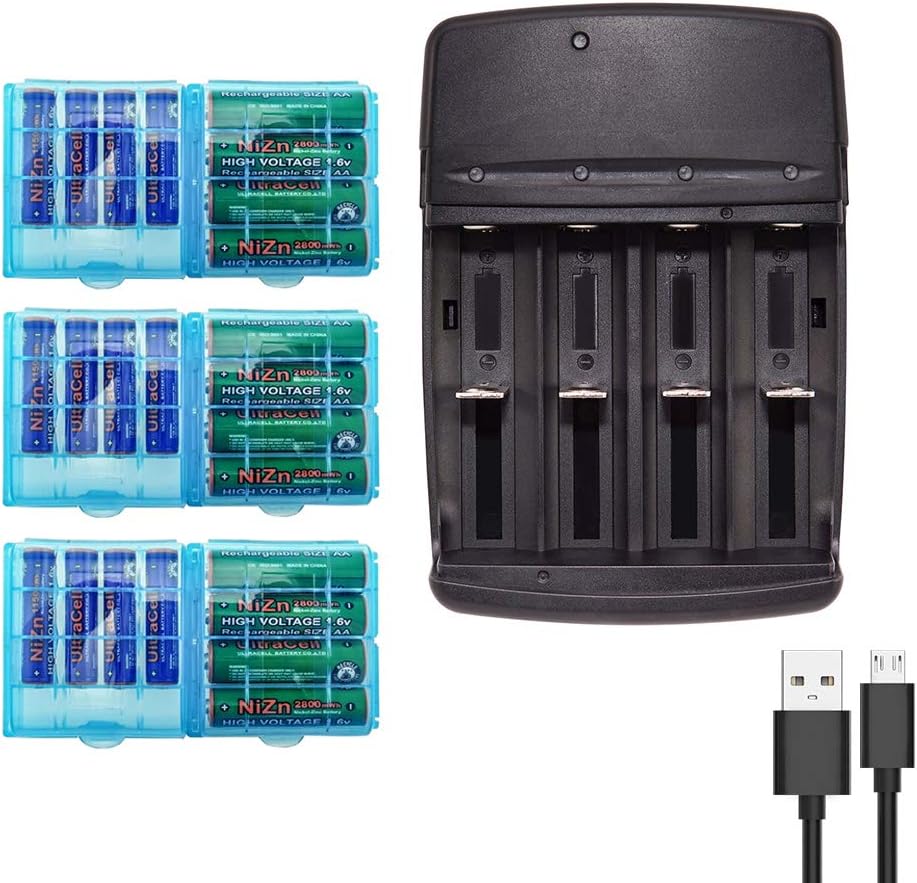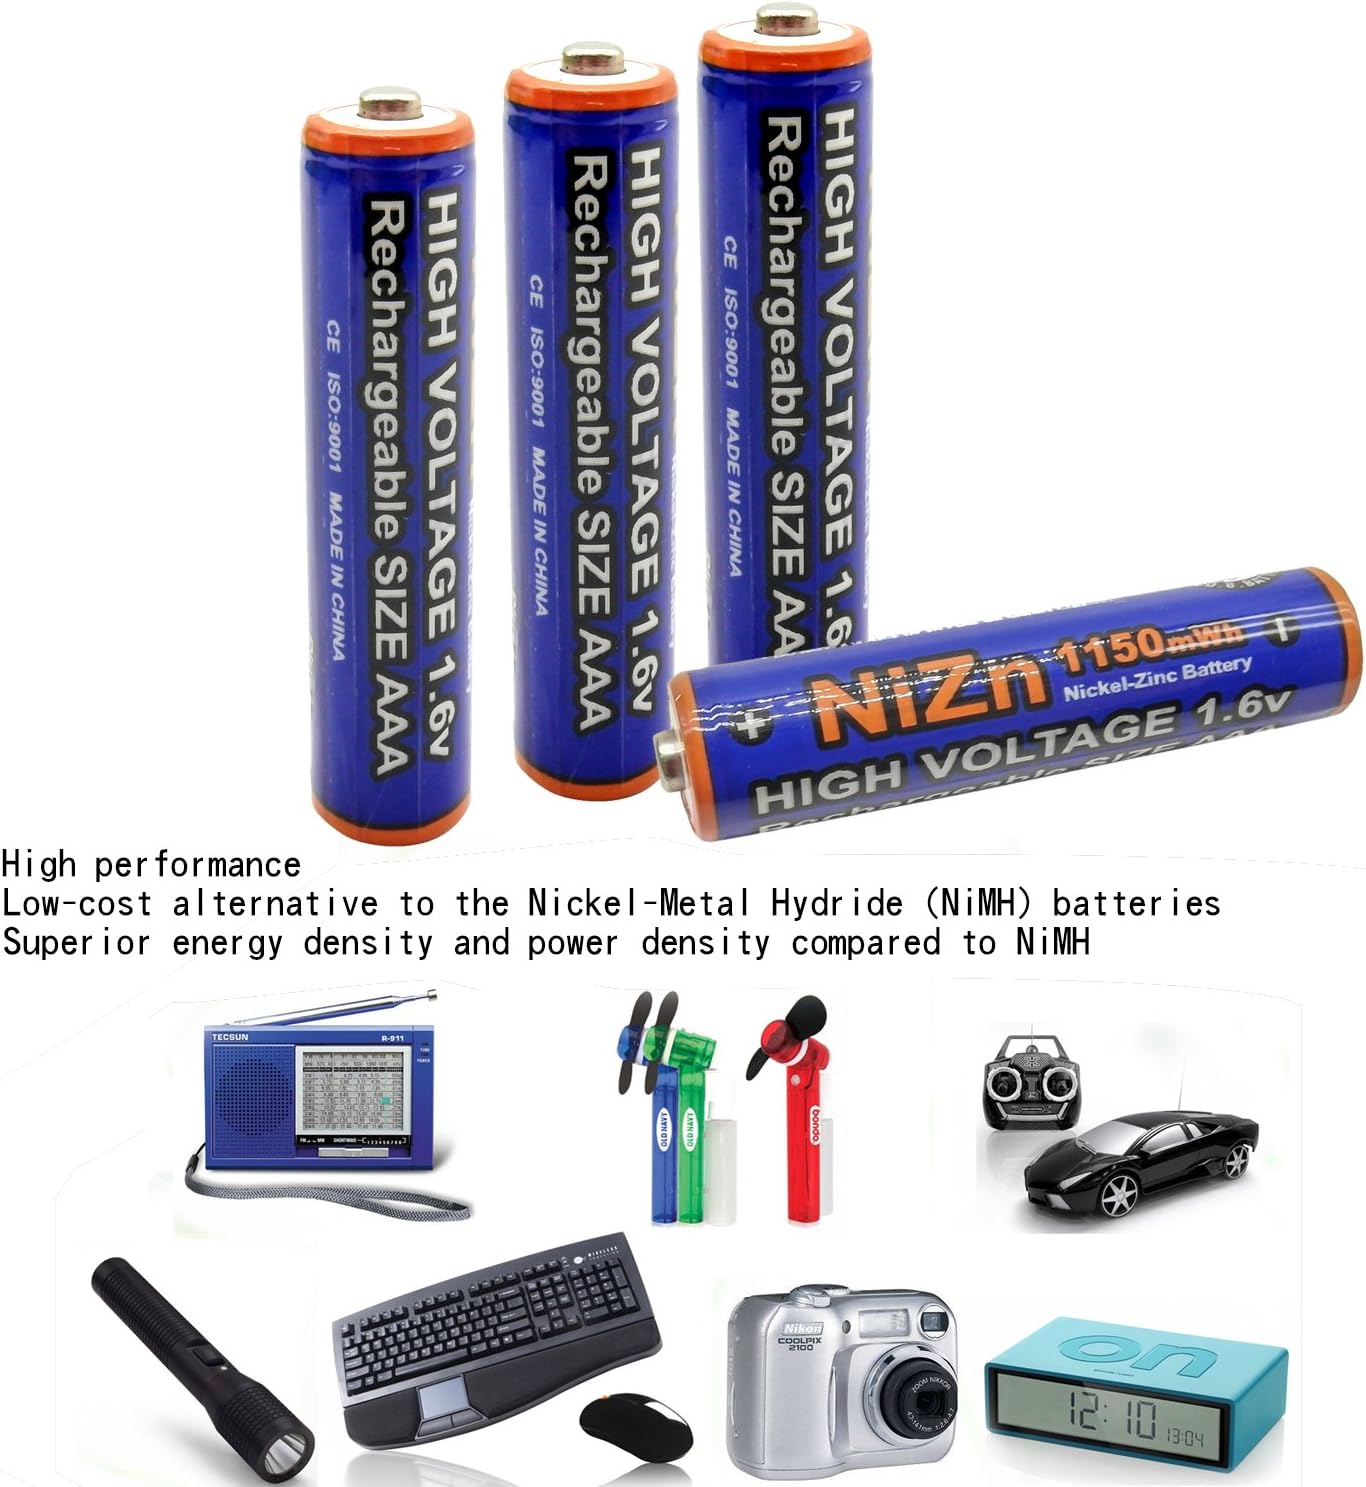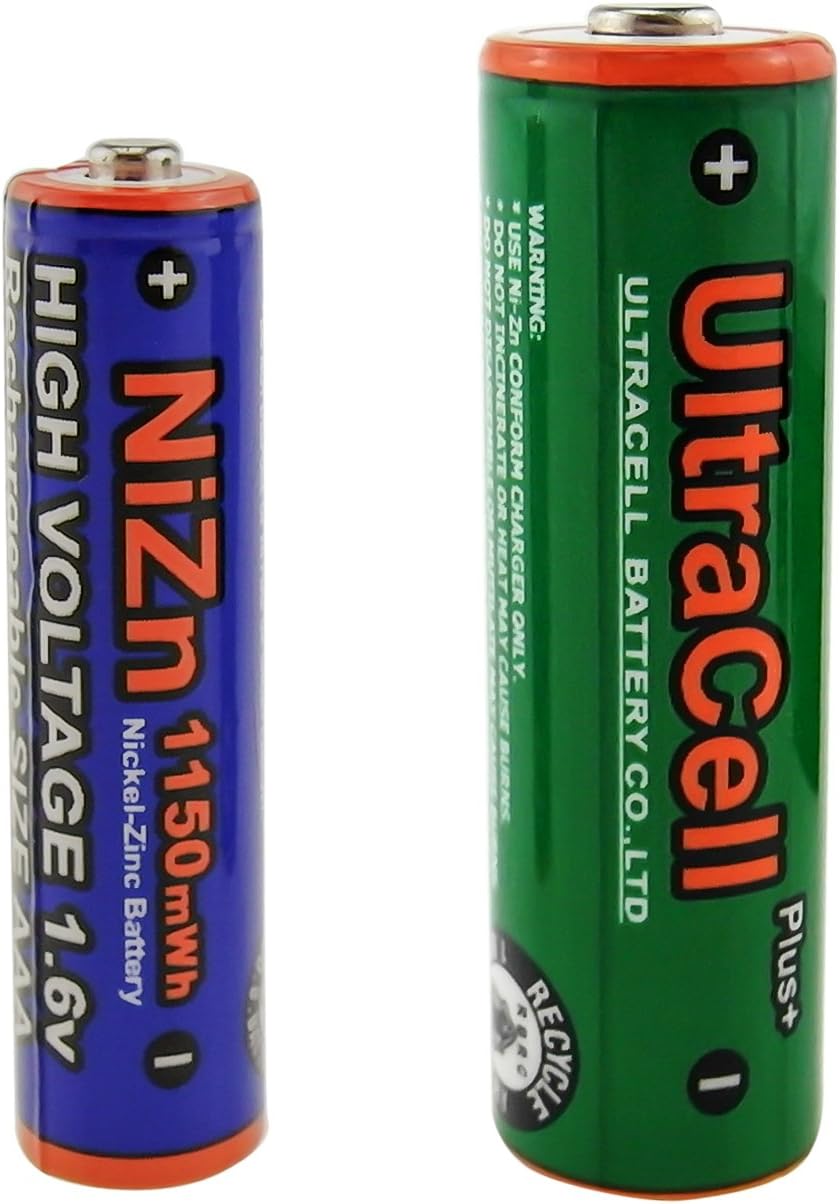
UltraCell Plus NiZn 1.6v AA - 2800mWh, AAA - 1150mWH High Voltage Rechargeable Batteries With Battery Box and Charger (Combo for 12pcs AA, 12pcs AAA, 6pcs Blue Battery Boxes, 1pcs NiZn Charger)
Category: All Electronics
Features of Battery: Ni-Zn Rechargeable BatteryDimension (Dia. x H): AA - 14x50mm, AAA - 10x44mmVolt: 1.6V Capacity: AA - 2800mWH, AAA - 1150mWH Nickel Zinc Rechargeble Battery has developed a high-energy density, high-cycle life and low-cost nickel-zinc (NiZn) battery ideal for applications that demand high discharge rate capabilities. Features of charger: Model: Ultracell Plus+ 4P80T-NiZnCompatible Chemistry: NiZn (Nickel Zinc)Inpt Voltage: AC85V~245VInput Frequency: 47~63HzCharging Output: DC 1.90V 1500mAAA 1500mAx1, AA 750mAx2, AA 500mAx3, AA 375mAx4AAA 750mAx1, AAA 375mAx2, AAA 250mAx3, AAA 188mAx4Support to charge batteris with any capacity and 4 independent charging slots for individual battery charging and detection. (any combination of AA AAA charging simultaneously)Charging Time: ~ 5 hours for 4pcs AA NiZn, ~ 4 hours for 4pcs AAA NiZnSize (approx.): 108mmx63mmx26mm Weight : ~78g LED Indicators Red light on : Charging, Red light Flash : low mA Charging (recovering battery)Green Light on : Fully ChargedGreen Light Flash : Reversed Polarity / Error (Maybe defective battery detected) Note: This charger is ONLY FOR NI-ZN BATTERY Package Content: 12 x Ni-Zn AA Batteries (Ultracell+)12 x Ni-Zn AAA Batteries (Ultracell+)6 x Battery Boxes1x Ni-Zn Battery Charger (Ultracell+)
Features: High Voltage 1.6v AA AAA improving performance for any high drain devices especially Digital Cameras | Environmentally Green - Both nickel and zinc are non-toxic and recycled easily and inexpensively | High Energy Density - The Ultracell+ battery has up to a 33% more the energy density over standard (NiMH/NiCd) rechargeable batteries | Automatic Charger with LED indicator function | Support to charge batteris with any capacity and 4 independent charging slots for individual battery charging and detectiondetection